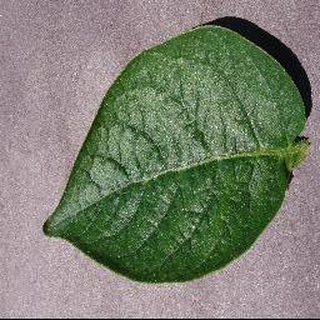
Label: healthy_potato